Luke Brugnara

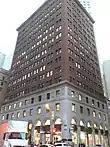
351 California Street, headquarters of Brugnara Corporation 1997–2009

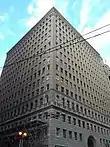
The Medico-Dental Building at 490 Post street

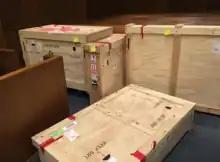
The artwork fraudulently obtained by Luke Brugnara displayed during his 2014 trial.

Brugnara started his real estate career in San Francisco in 1993 by buying a note for $1.5M for the Kress Building at 939 Market Street, foreclosing on the note, and then borrowing $3M against the property. Brugnara proceeded to buy and sell a series of office buildings in San Francisco. In 1997, he owned 500,000 square feet of office space in downtown San Francisco. At one time or another, his portfolio included 814 Mission Street, the Bulletin Building, the Westinghouse Electric Building, 735 Market Street, the Royal Insurance Building, 201 Sansome Street, the Pacific Bank Building, the Medico-Dental Building, and 351 California Street. Brugnara tried unsuccessfully to purchase the Chevron Building in 1994.